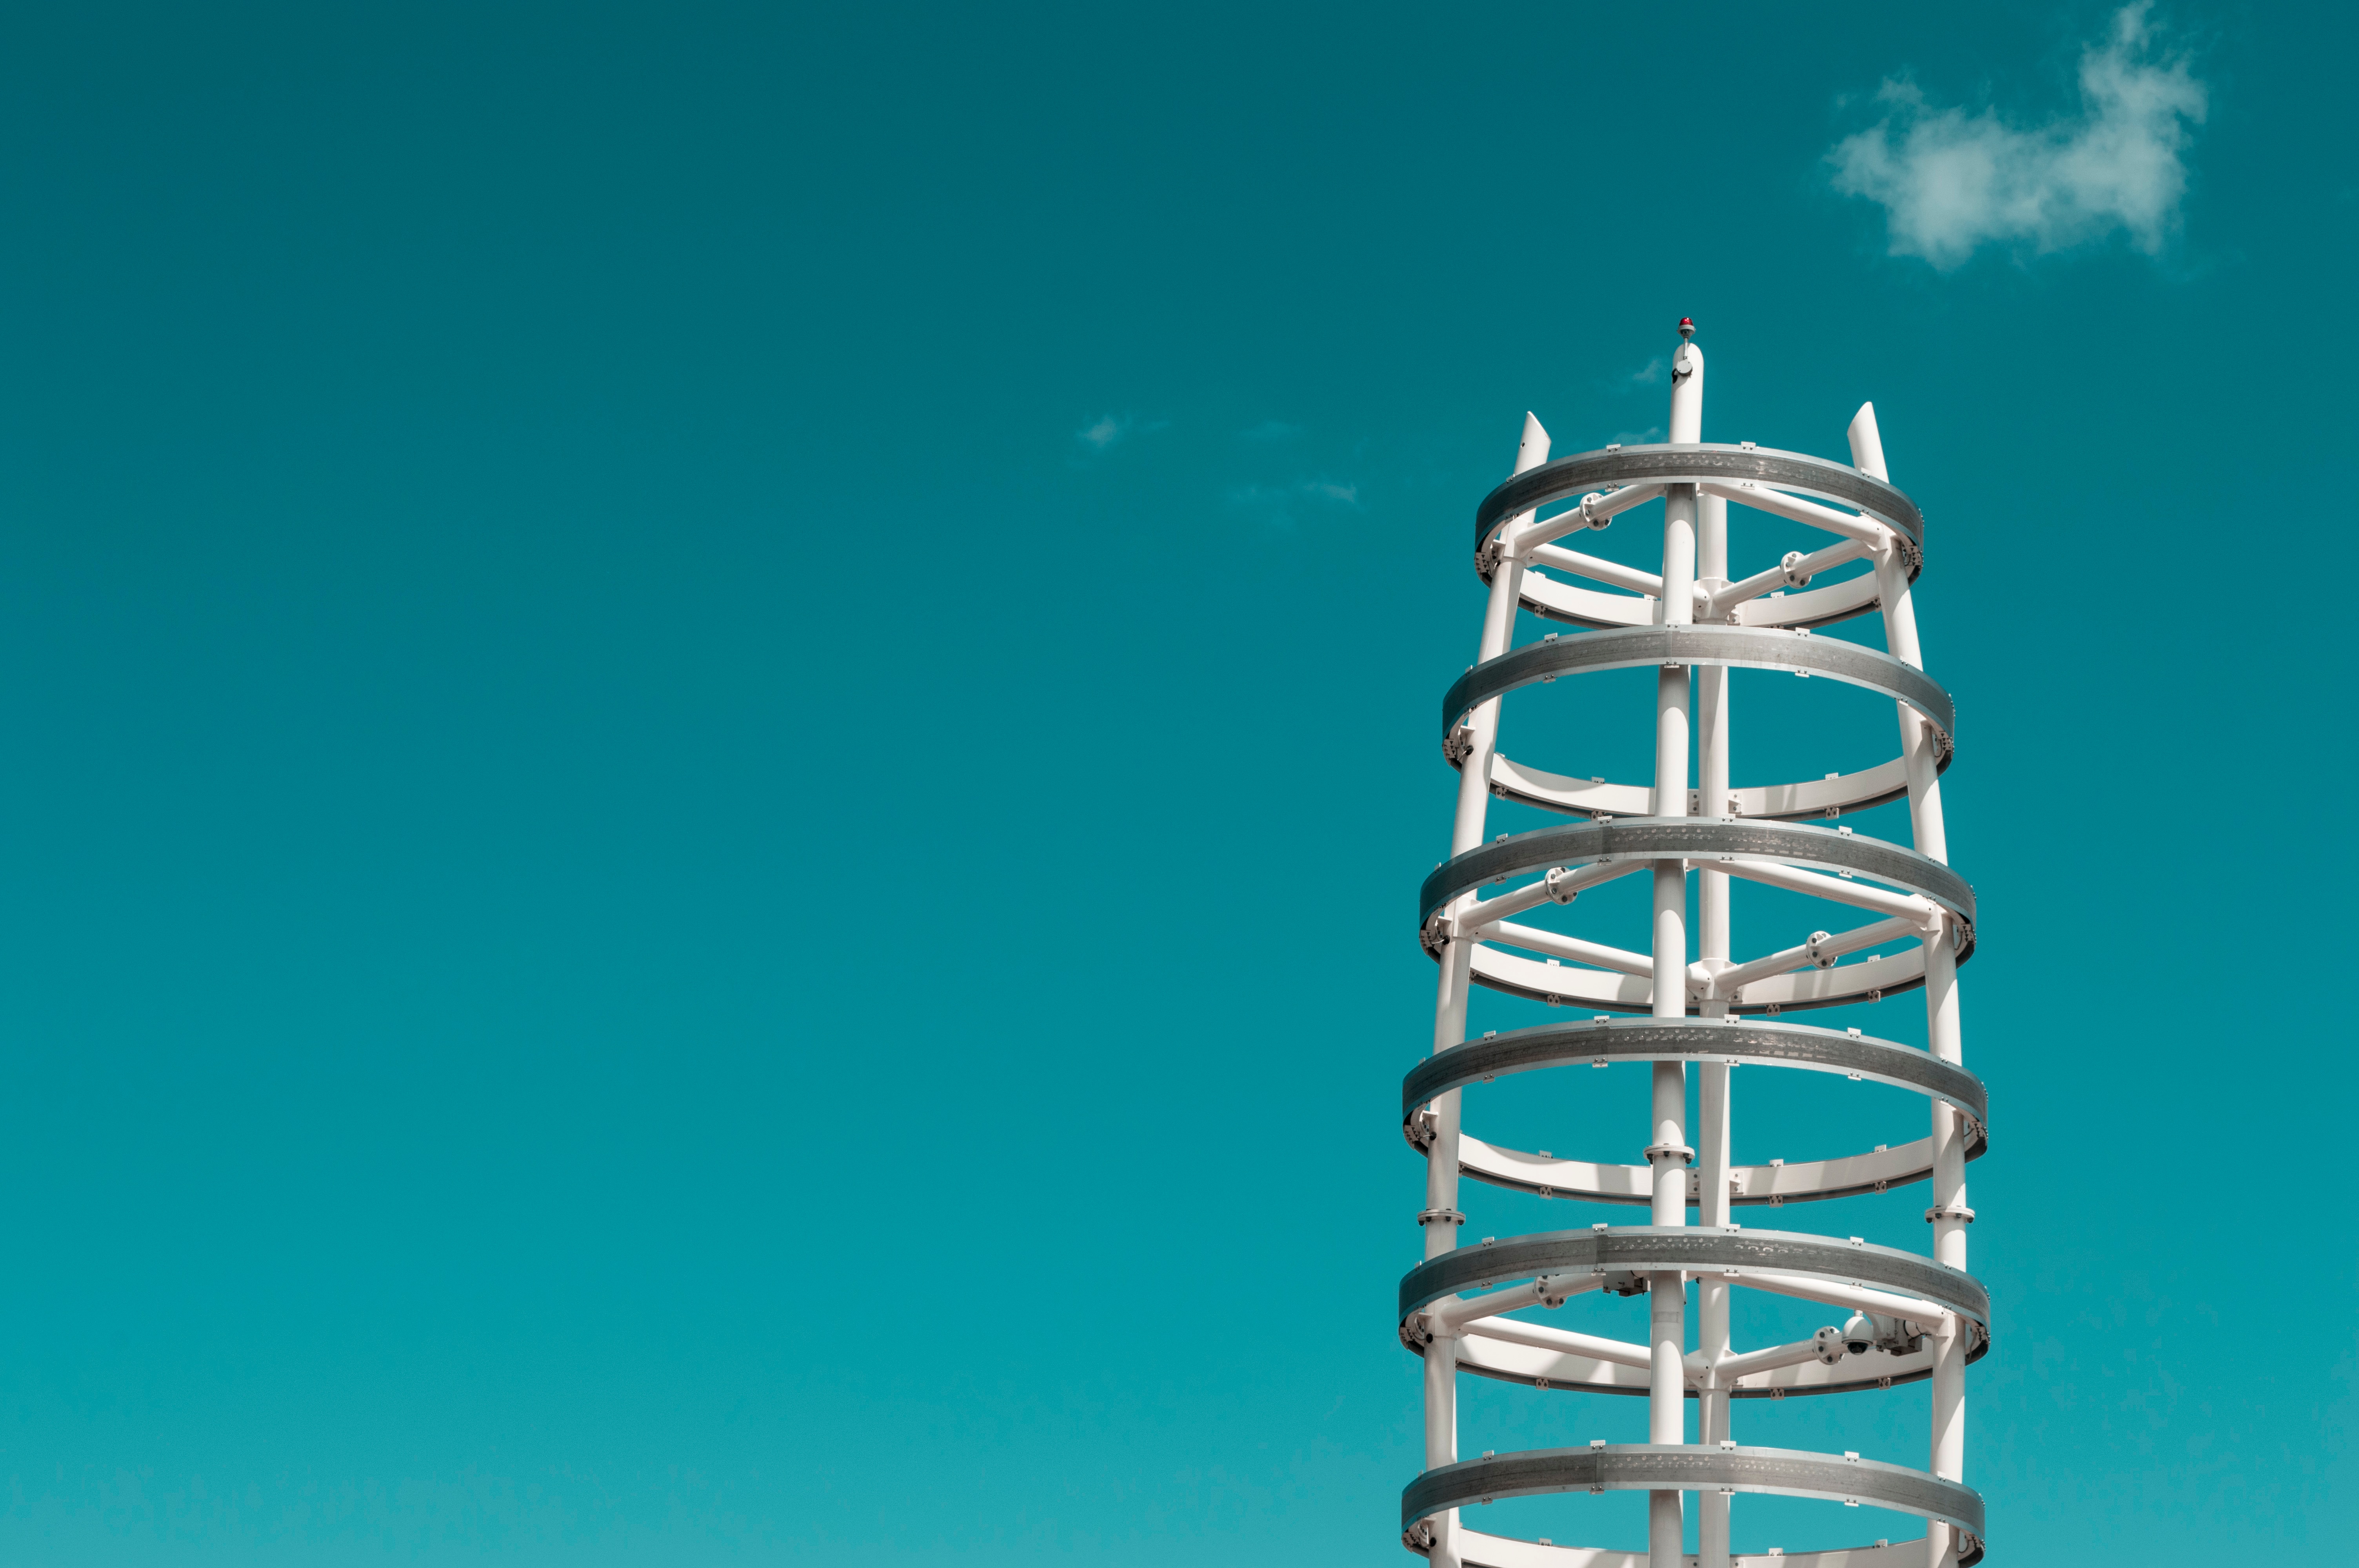
sky, skyscraper, tower, beacon, signal, blue, lighting, simple